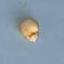
Maize quality: Bad